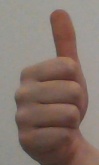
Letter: aleff